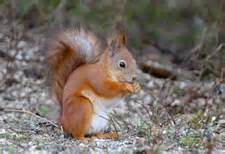
Label: scoiattolo